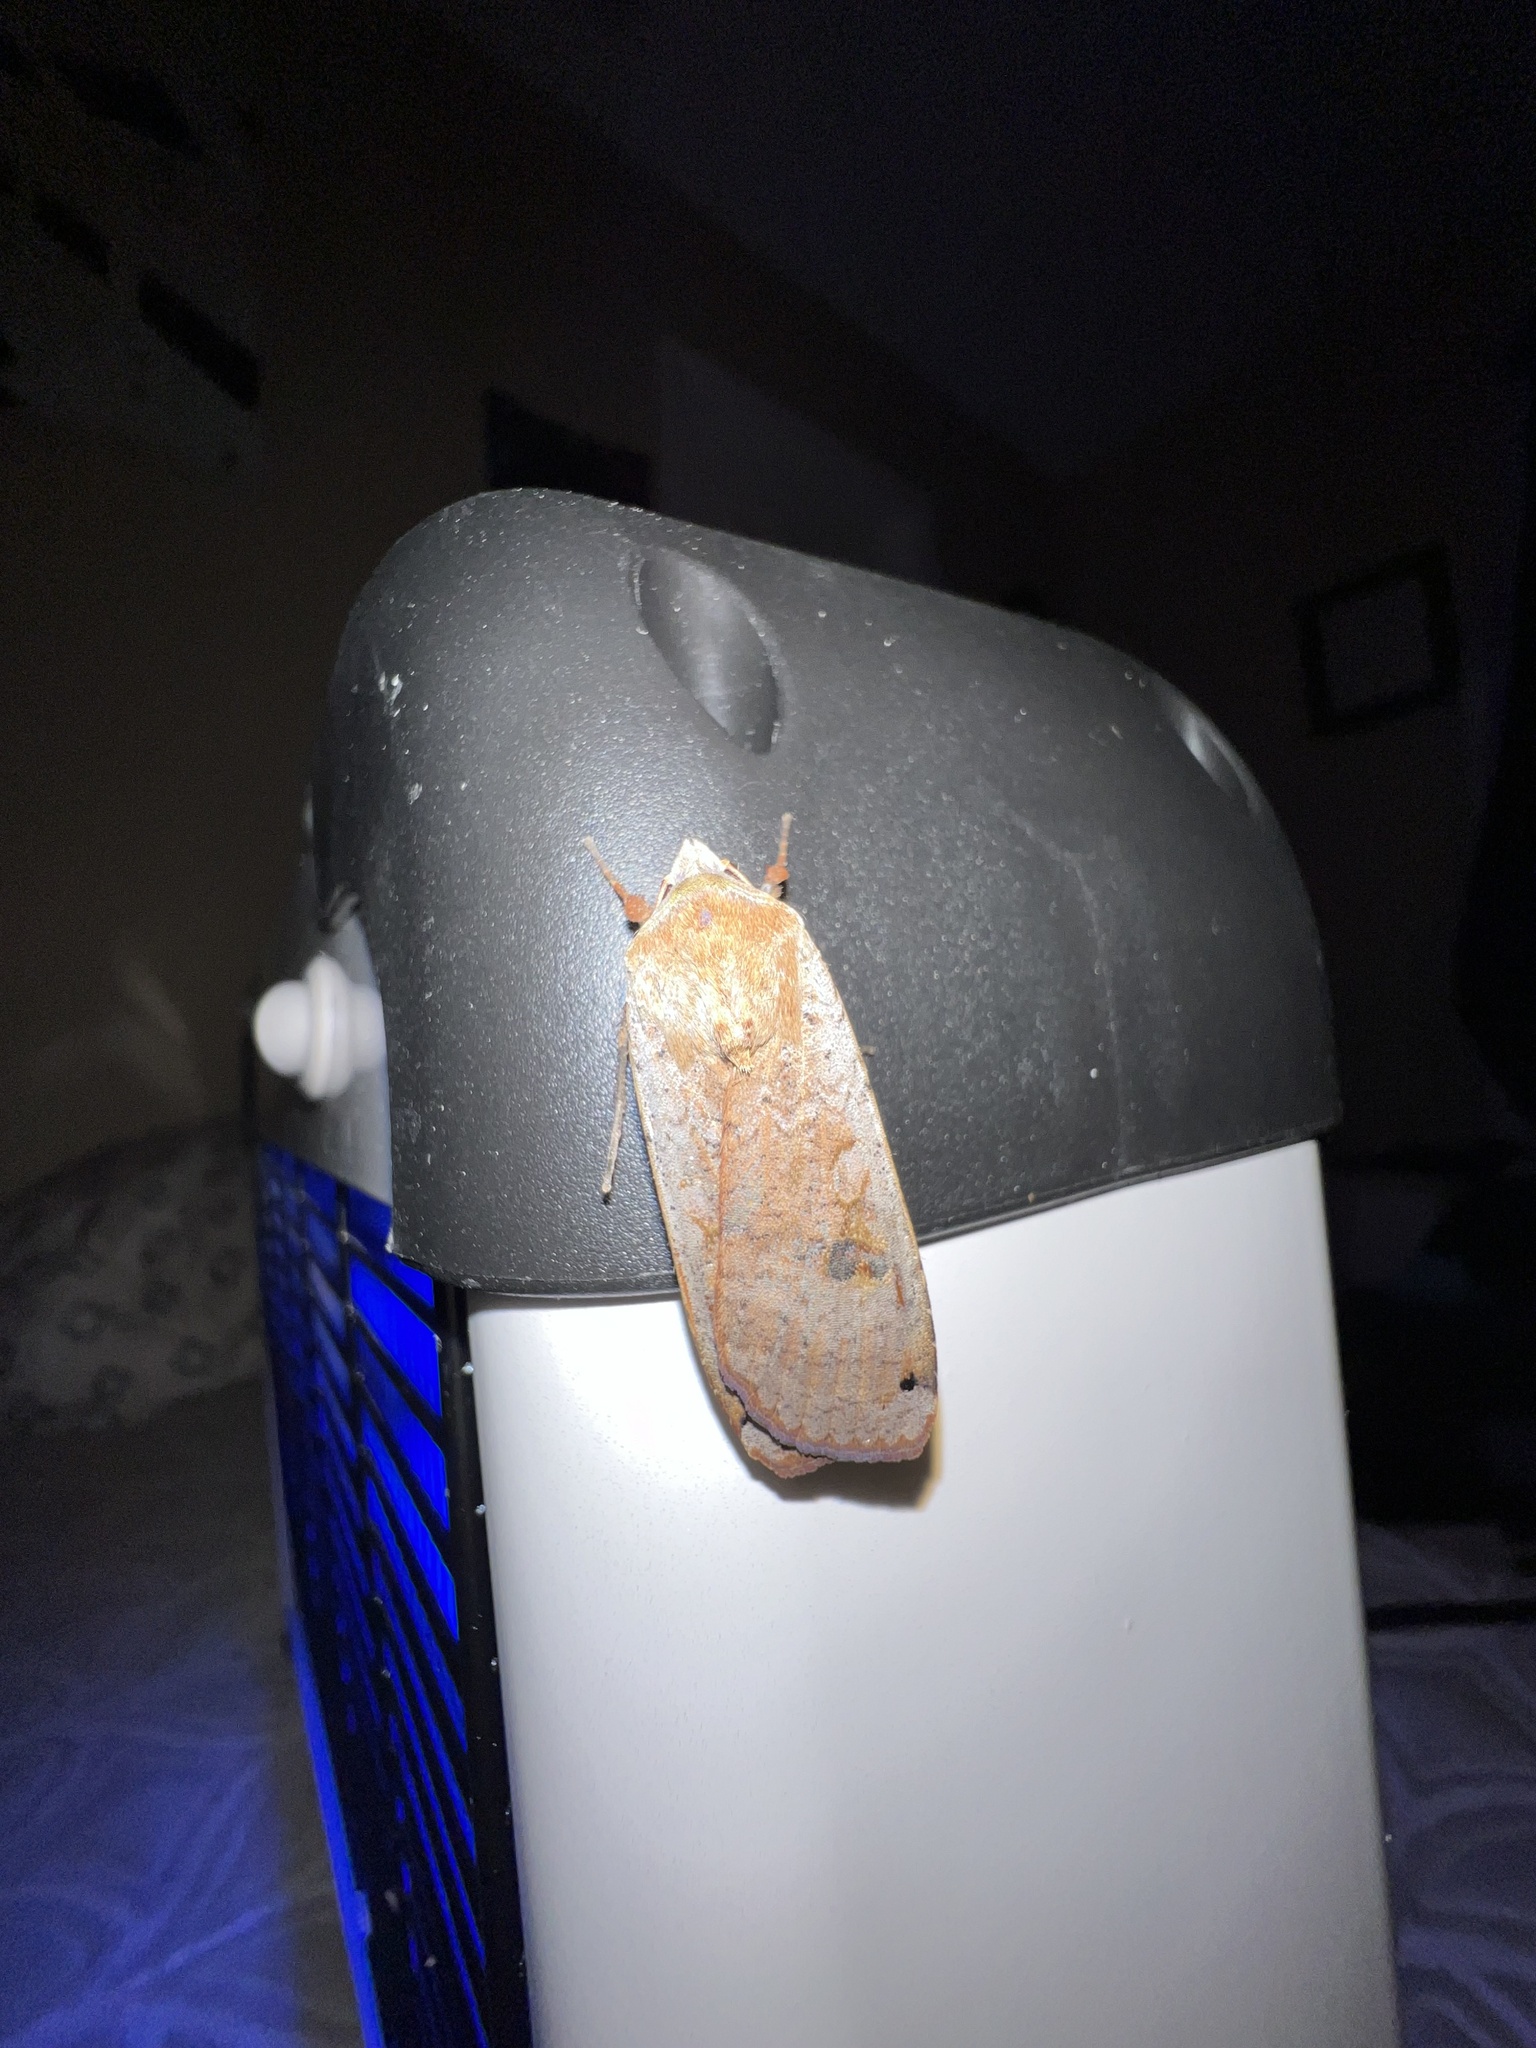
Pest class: cutworms